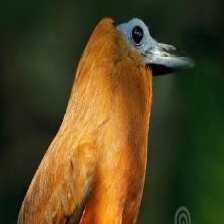
Species: CAPUCHINBIRD
Scientific name: PERISSOCEPHALUS TRICOLOR